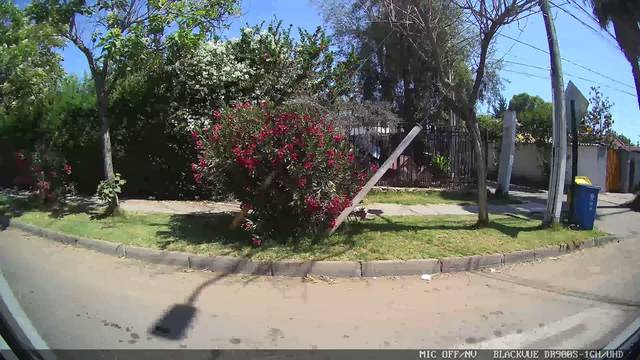
Region: Chile
Coordinates: -33.54, -70.561